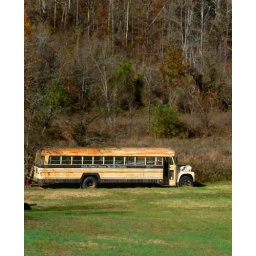
off Butterfly Gap road... This bus was originally used by the Old Piney Grove baptist church youth choir.